Zebra dove

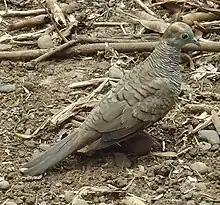
Zebra dove from Mindanao, Philippines. They are known as "kurokutok" in reference to their soft cooing calls.

The birds are small and slender with a long, narrow tail. The upperparts are brownish-grey with black-and-white barring. The underparts are pinkish with black bars on the sides of the neck, breast and belly. The face is blue-grey with bare blue skin around the eyes. There are white tips to the tail feathers. Juveniles are duller and paler than the adults. They can also have brown feathers. Zebra doves are 20–23 centimetres in length with a wingspan of 24–26 cm.